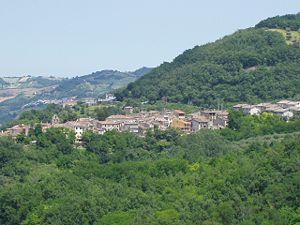
Valle San Giovanni est une ancienne commune italienne, maintenant une frazione de la ville de Teramo, dans la province éponyme, dans la région des Abruzzes dans le centre de l'Italie.